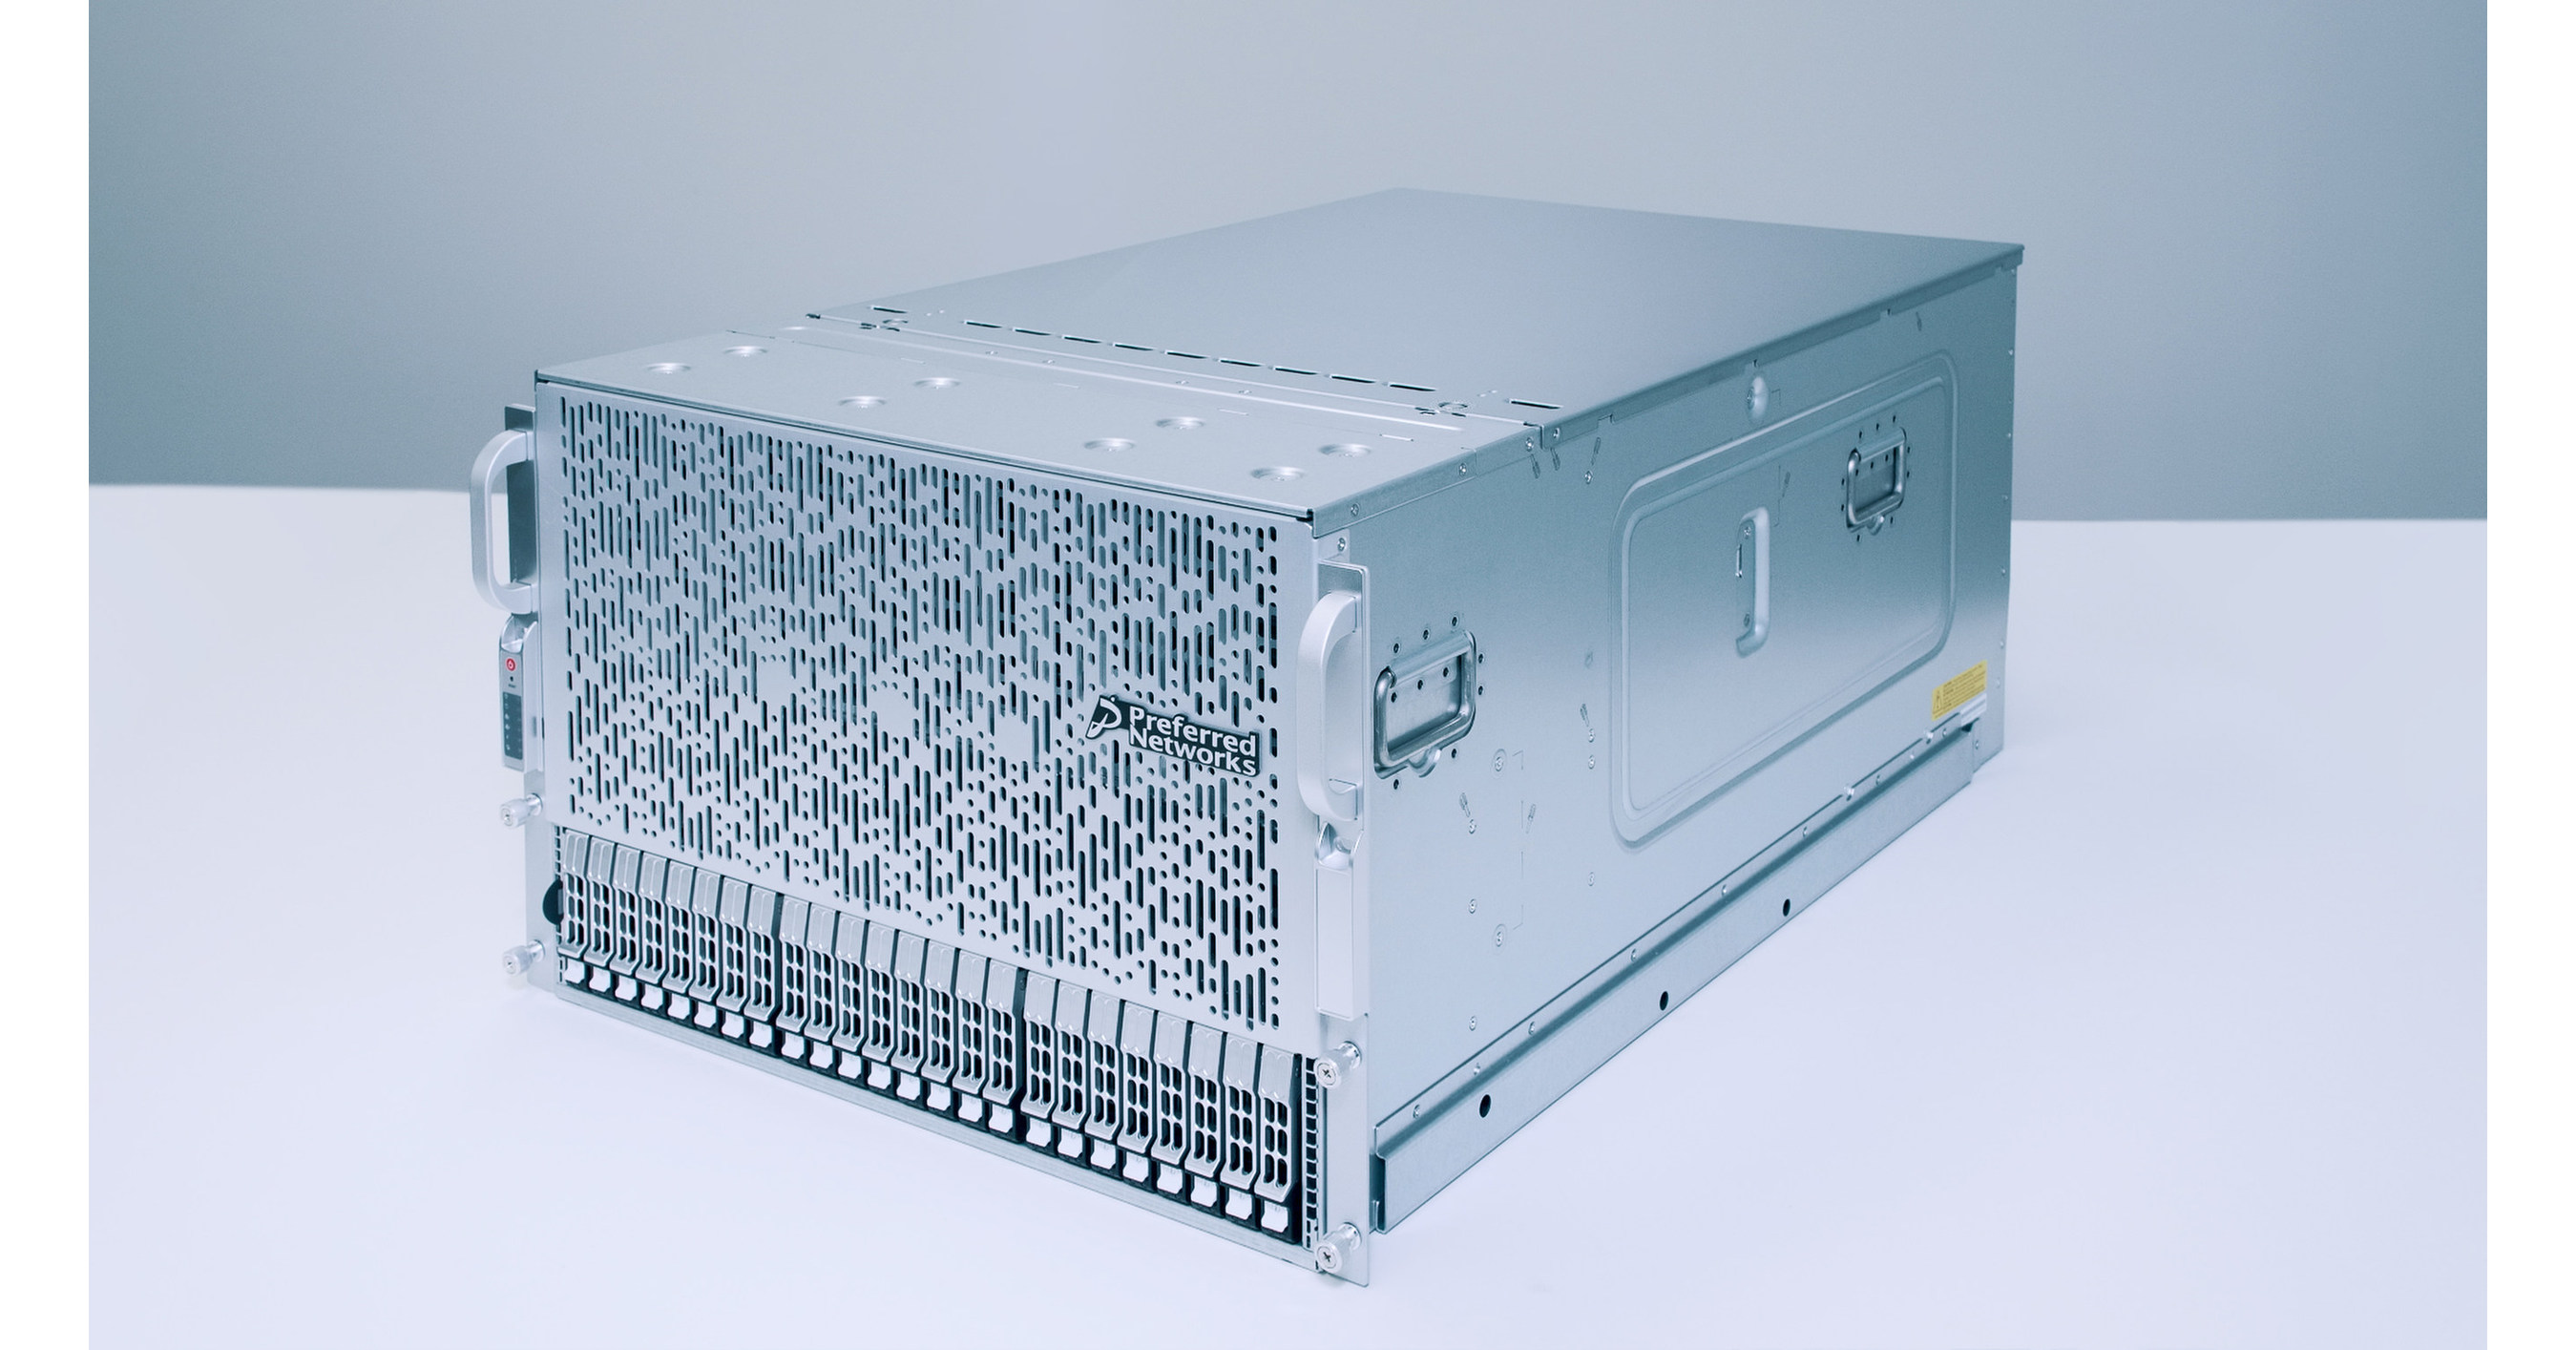
hardware, rectangle, gas, aluminium, composite material, machine, electric blue, metal, engineering, circle, electronics accessory, science, plastic, computer component